A Certain Smile (film)

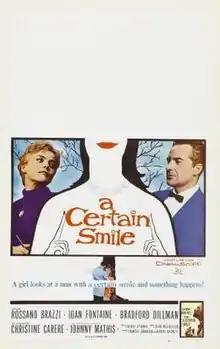
Theatrical poster

A Certain Smile is a 1958 American drama film directed by Jean Negulesco, based on the book of the same name by Françoise Sagan.